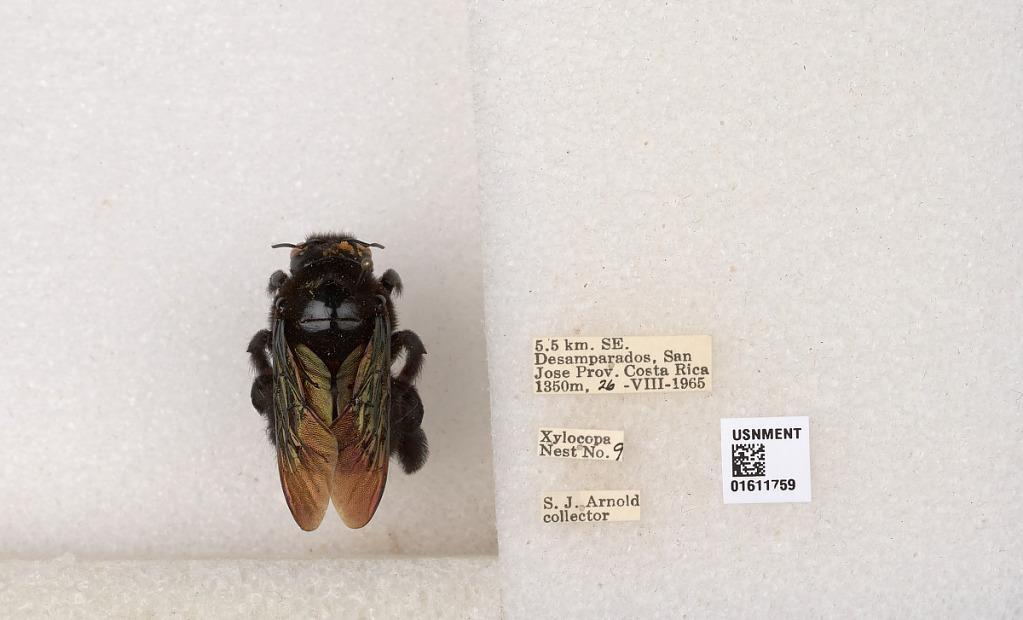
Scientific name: Xylocopa
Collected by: L. Pena
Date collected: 1965-8-26
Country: Costa Rica
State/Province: San Jose
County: Desamparados
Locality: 5.5 km. SE. Desamparados